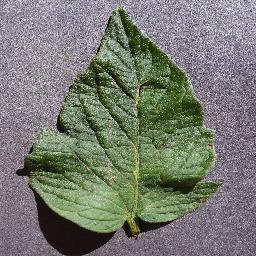
Label: Tomato___healthy